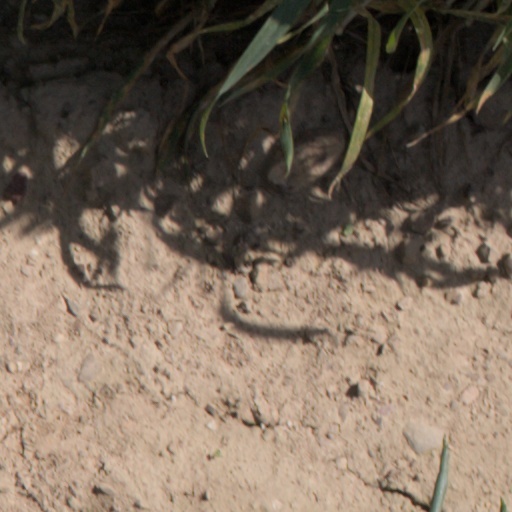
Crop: wheat